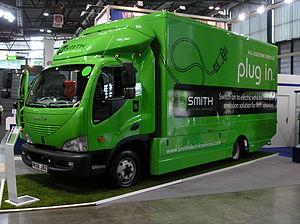
Avia était une entreprise industrielle de mécanique de l'ex Tchécoslovaquie. Elle était spécialisée dans la production d'avions militaires et civils, de camions et de composants pour l'aviation. Elle a été créée en 1919 par Pavel Beneš, Miroslav Hajn, Jaroslav František Koch et Václav Malý. En 1928 et 1929, elle a fait partie du groupe Škoda.